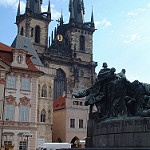
Label: buildings